Tax on cash withdrawal

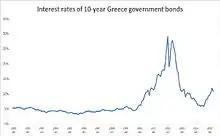
10-year Greece government bonds

During 2015, when Greek economy was on the verge of bankruptcy, millions of panicked citizens completely cleared their accounts - by pulling more than €28 billion out of banks and pushing the total cash revenue held in the country's financial institutions to a 10-year low.